Brannigan (film)

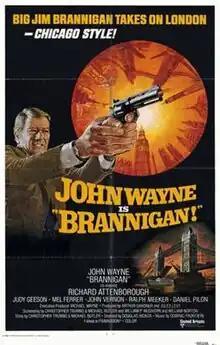
Theatrical release poster by Robert McGinnis

Brannigan (also known as Joe Battle) is a 1975 British action thriller film directed by Douglas Hickox and starring John Wayne and Richard Attenborough. It was filmed in Panavision and DeLuxe Color. One of the screenwriters was Dalton Trumbo's son, Christopher Trumbo.